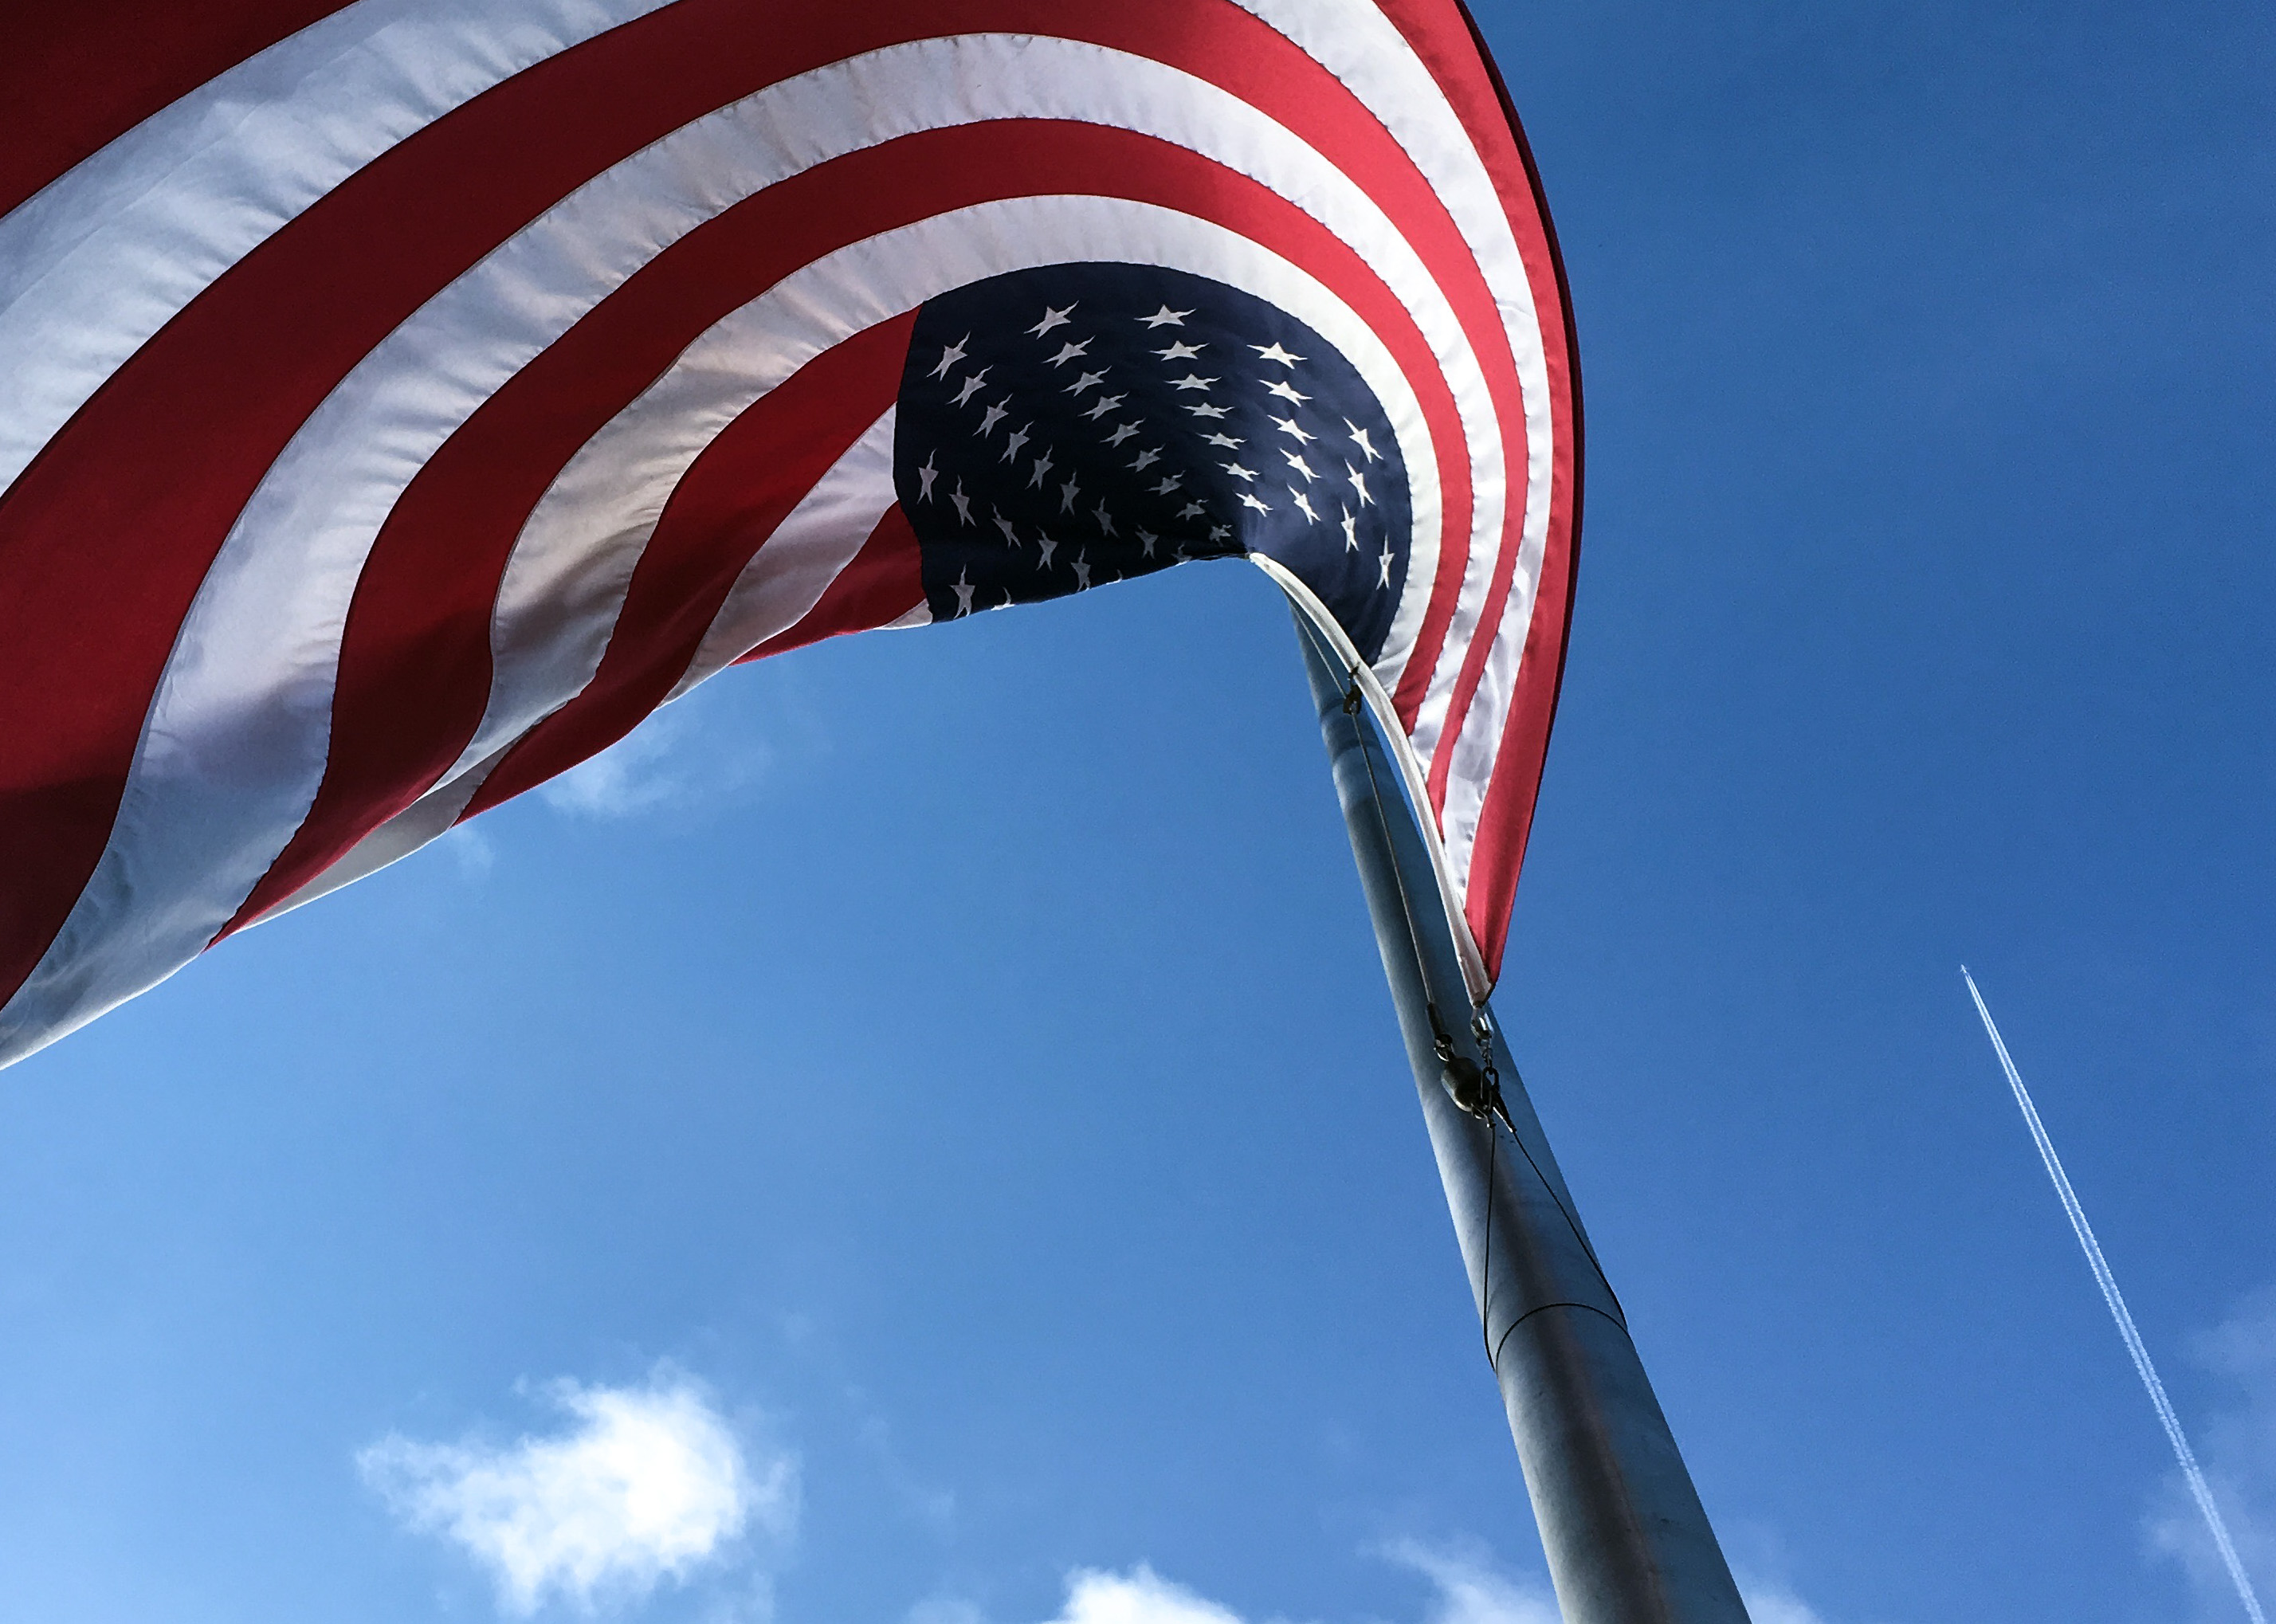
sky, wind, aviation, flag, oldglory, flag of the united states, atmosphere of earth